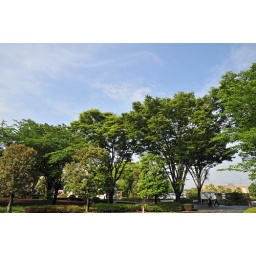
green & sky in school